Floris Nollet

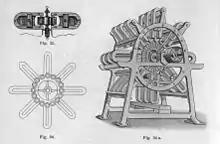
Nollet's Generator.

Floris Nollet (16 September 1794 – 11 January 1853) was a Belgian physicist, engineer, inventor.